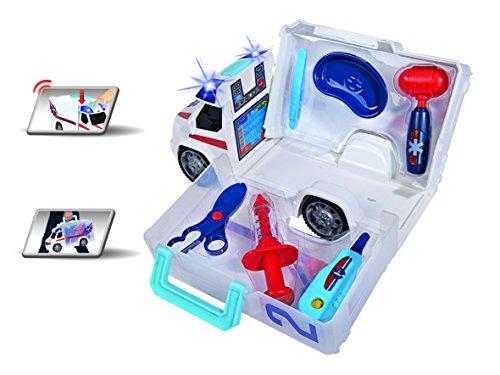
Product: Dickie Toys Push and Play SOS Rescue Ambulance
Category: Toys & Games | Dress Up & Pretend Play | Pretend Play
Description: Rescue and care: on the road with the Dickie Toys Push and Play SOS Ambulance.
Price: $24.77
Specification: ProductDimensions:13x5x7inches|ItemWeight:1.76pounds|ShippingWeight:2.82pounds(Viewshippingratesandpolicies)|DomesticShipping:ItemcanbeshippedwithinU.S.|InternationalShipping:ThisitemcanbeshippedtoselectcountriesoutsideoftheU.S.LearnMore|ASIN:B00U770OXO|Itemmodelnumber:203716000AMU|Manufacturerrecommendedage:36months-15years|Batteries:2AAbatteriesrequired.(included)